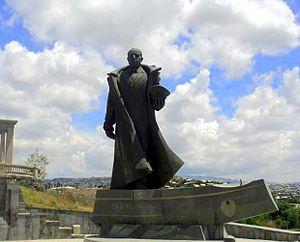
La liste de statues d'Erevan regroupe l'ensemble des statues de la ville d'Erevan en Arménie. Cette liste se veut aussi exhaustive que possible.